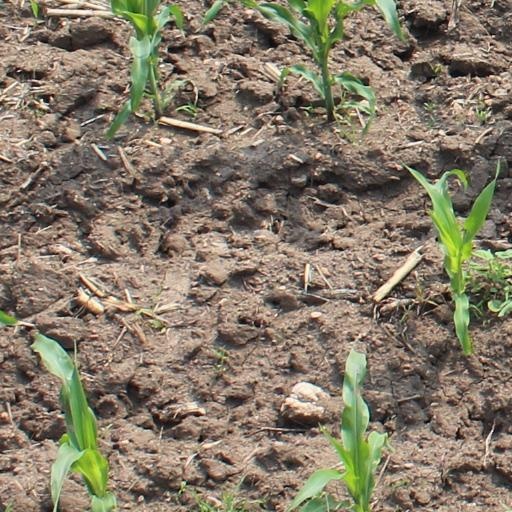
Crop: maize; corn